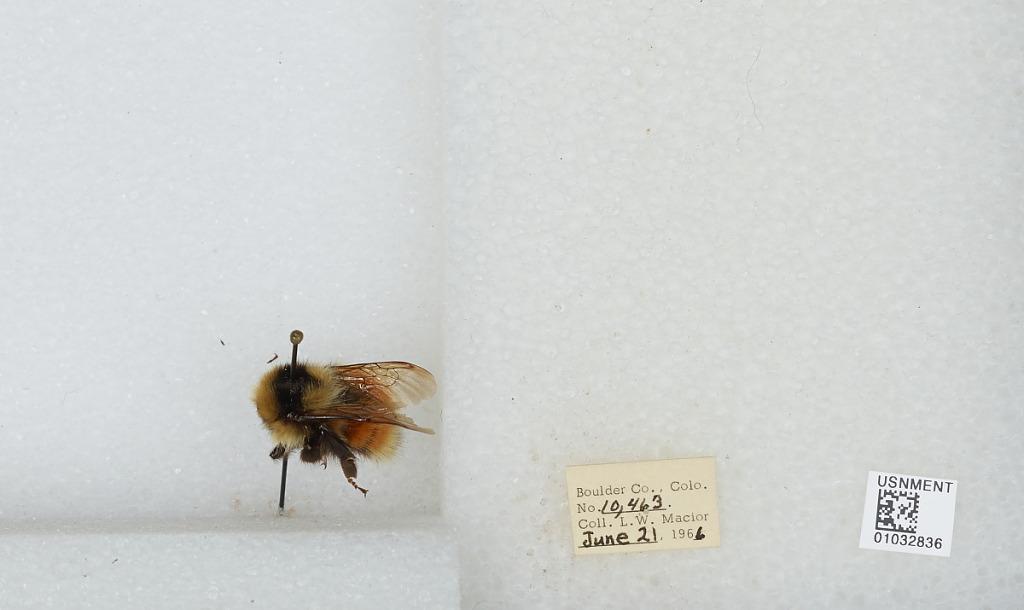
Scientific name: Bombus (Pyrobombus) sylvicola Kirby
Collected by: L. Macior
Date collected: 1966-6-21
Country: United States
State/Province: Colorado
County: Boulder
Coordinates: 40.0722, -105.584